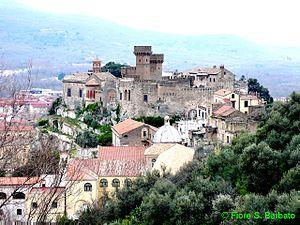
Lauro est une commune italienne de la province d'Avellino dans la région Campanie en Italie. Elle compte environ 3400 habitants. Ils portent le nom de Lauretani.